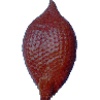
Label: Salak 1